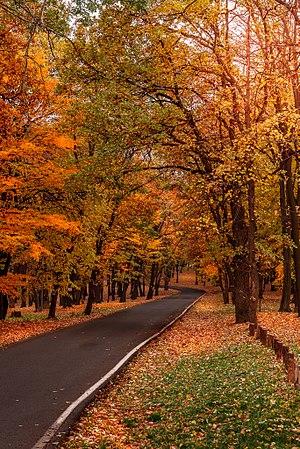
Košutnjak est une forêt, un parc et un quartier de Belgrade, la capitale de la Serbie. Le parc est réparti entre les municipalités de Čukarica et Rakovica.